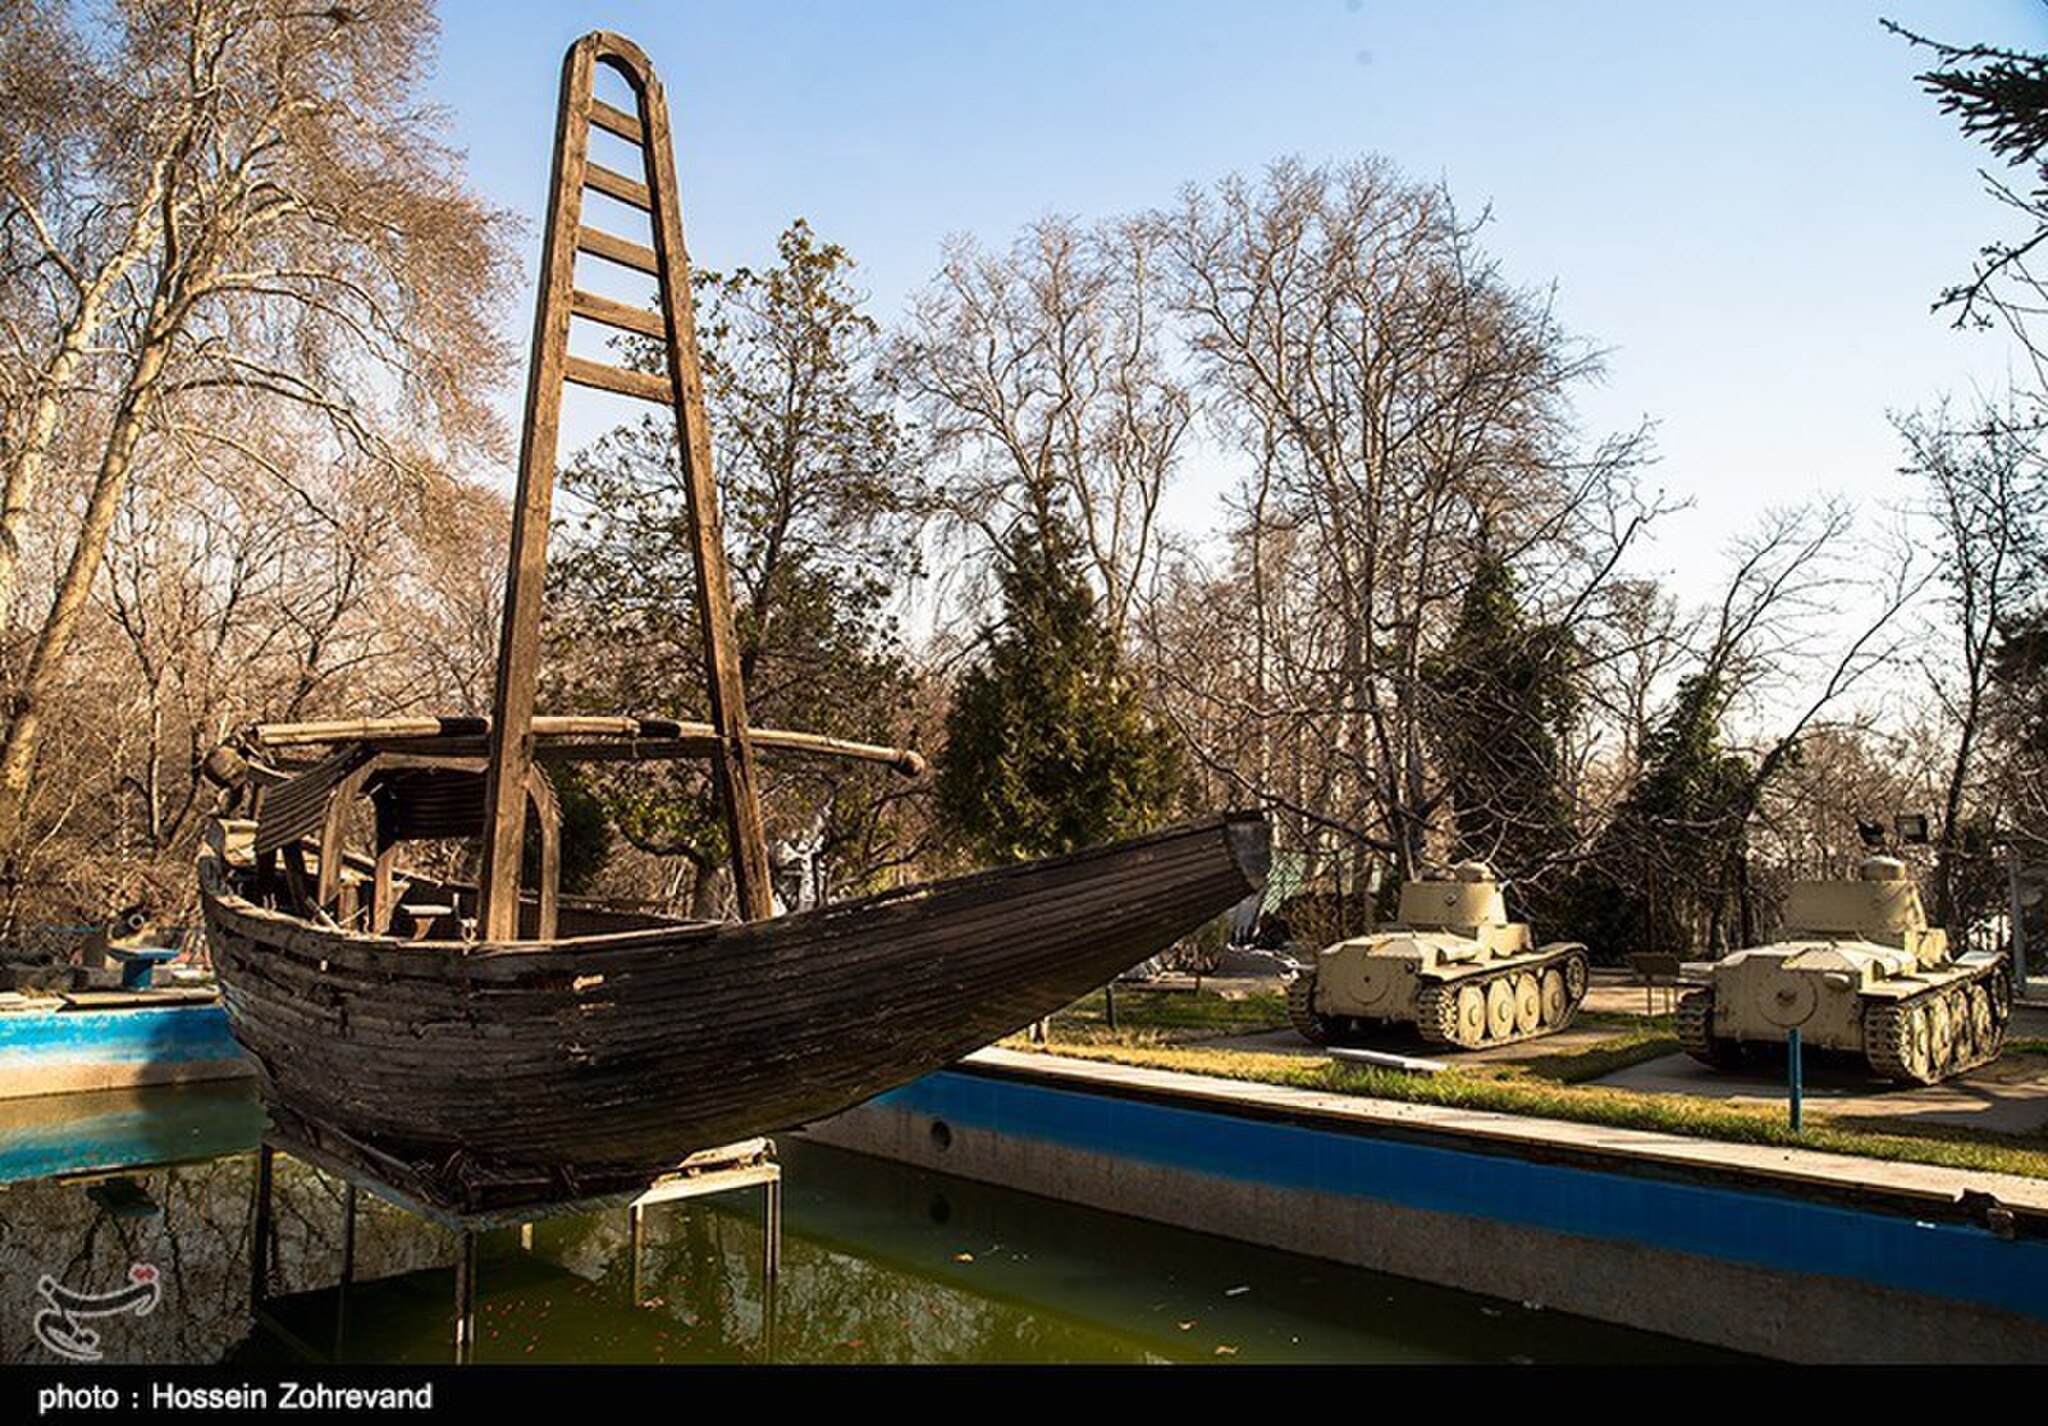
Title: Sa'dabad Palace, Military Museum (03)
Description: کاخ شهوند که اکنون کاخ موزه سبز نامیده می شود یکی از زیباترین کاخ های موجود کشور است. کاخ موزه سبز در نقطه ای مرتفع در شمال غربی مجموعه فرهنگی سعدآباد قرار دارد
Date: 2015-03-28
Categories: Wooden models of ships, Files from external sources with reviewed licenses, Achaemenid navy, TNH tanks, Military Museum (Tehran), Photos by Hossein Zohrevand for Tasnim News Agency, Models of ships in museums, The Parade of History, Photos from Tasnim News Agency